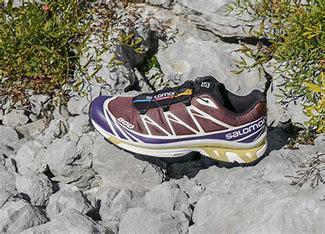
Brand: Salomon
Model: XT